Prince Philip, Duke of Edinburgh

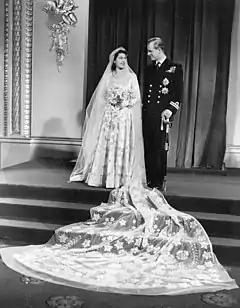
Wedding portrait of Philip and Elizabeth

Though Philip appeared "always to have regarded himself as an Anglican", and he had attended Anglican services with his classmates and relations in England and throughout his Royal Navy days, he was baptised in the Greek Orthodox Church. The Archbishop of Canterbury, Geoffrey Fisher, wanted to "regularise" Philip's position by officially receiving him into the Church of England, which he did in October 1947. The day before the wedding, the King bestowed the style of "Royal Highness" on Philip, and, on the morning of the wedding, 20 November 1947, he was made the Duke of Edinburgh, Earl of Merioneth, and Baron Greenwich of Greenwich in the County of London. Consequently, being already a Knight of the Garter, between 19 and 20 November 1947, he bore the unusual style Lieutenant His Royal Highness Sir Philip Mountbatten and is so described in the letters patent of 20 November 1947.